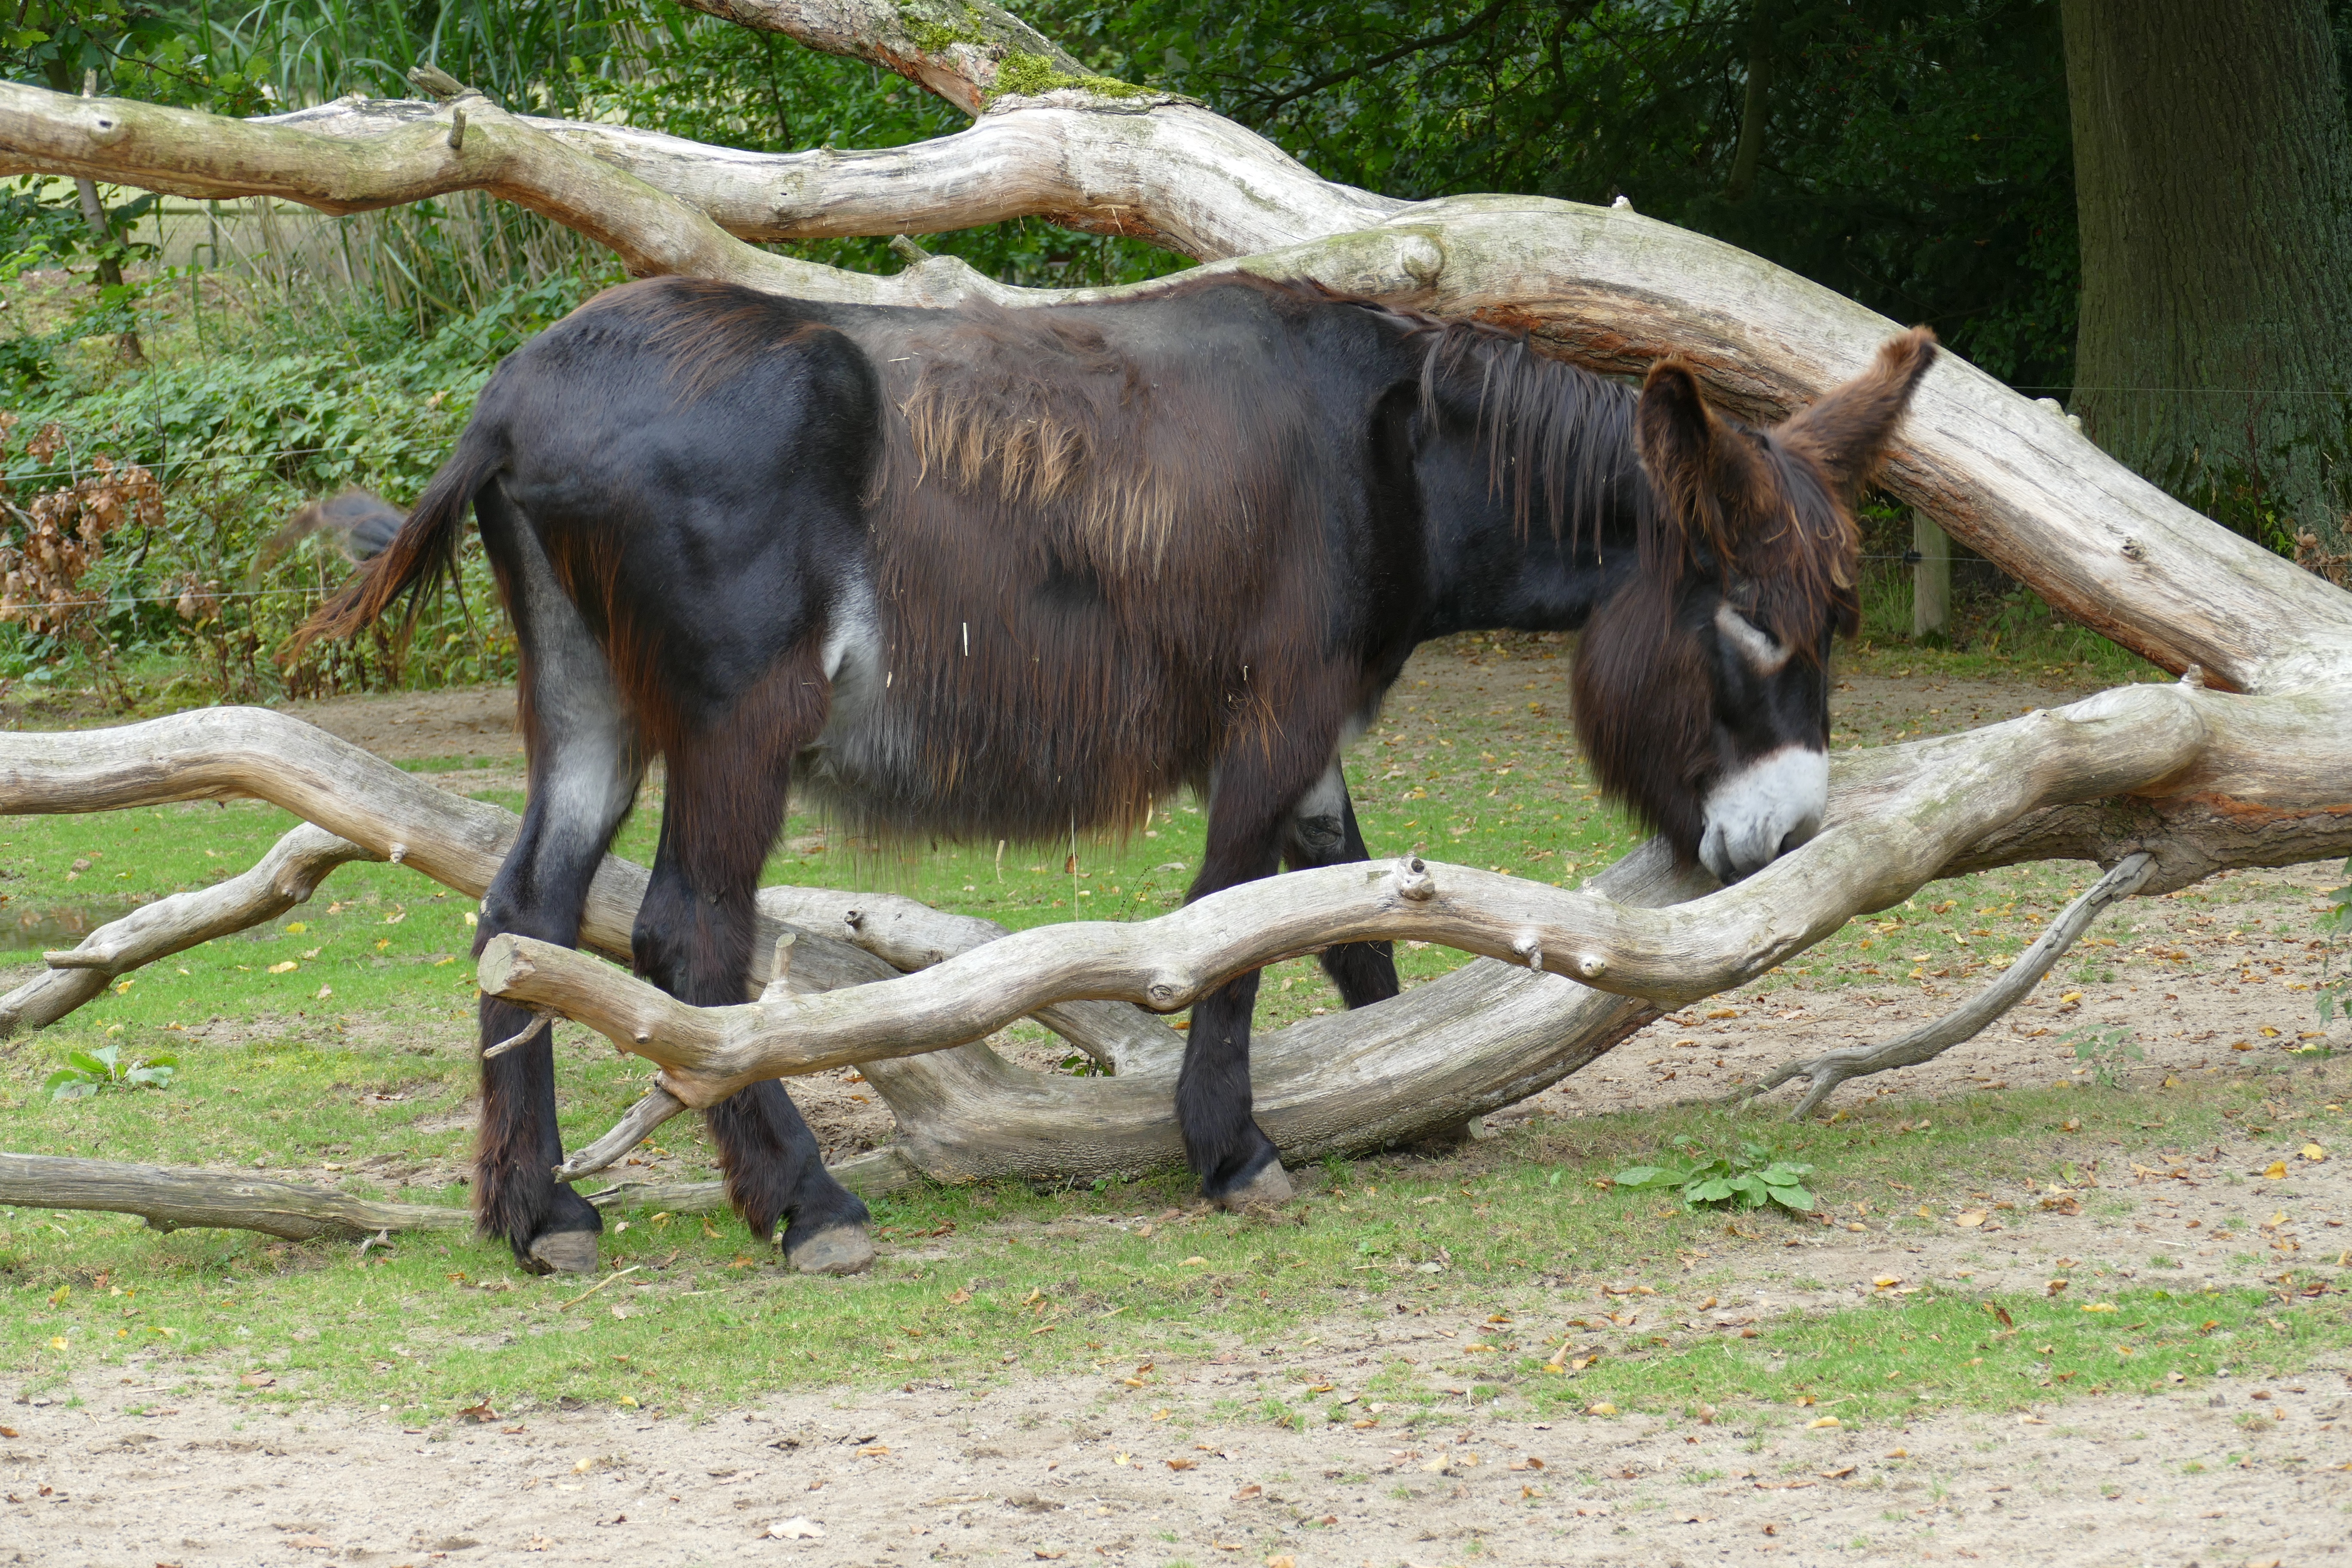
animal, wildlife, zoo, log, horse, mammal, stallion, fauna, donkey, mare, foal, tiergarten, cattle like mammal, horse like mammal